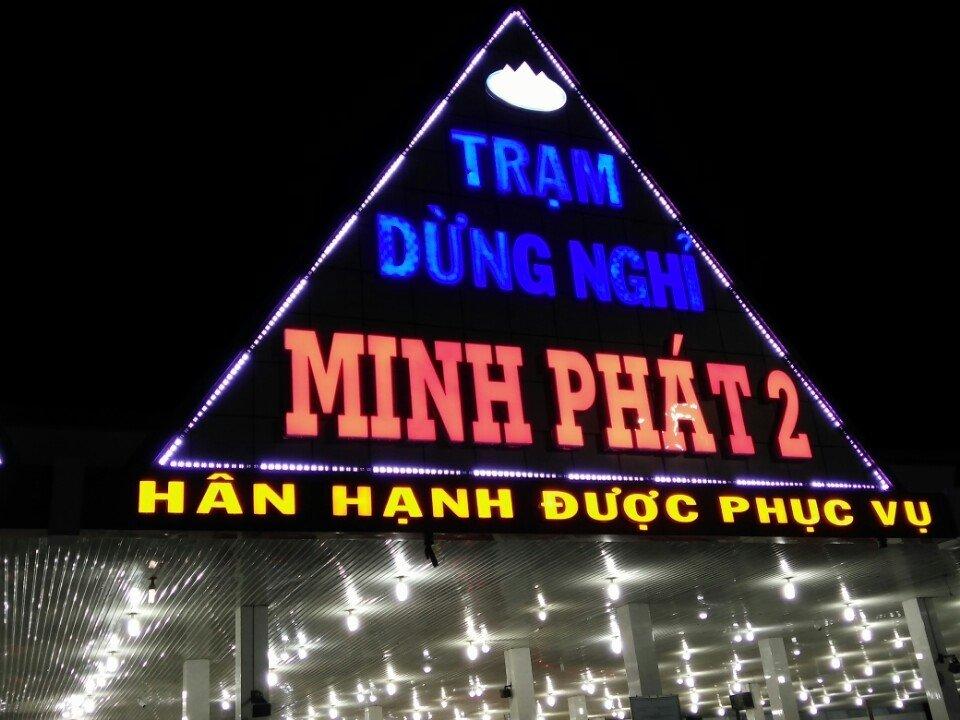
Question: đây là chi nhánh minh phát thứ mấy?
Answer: đây là chi nhánh thứ hai